2010 24 Hours of Le Mans

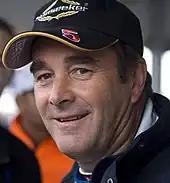
A head and shoulders photograph of Nigel Mansell wearing a black baseball cap with a red number 5 and the subject smiling at the camera

Nigel Mansell crashed the No. 5 Beechdean Motorsport Ginetta Zytek at high speed into the barriers between Mulsanne and Indianapolis turns due to a slow left-rear puncture that the team failed to detect because that part of the circuit was not covered by telemetry. Safety cars were deployed for 31 minutes to allow track marshals to repair the Armco barriers. A motionless Mansell remained in the car until doctors transported him by ambulance to the track's medical centre for check-ups and then to the local hospital. The accident gave Mansell amnesia, haematoma on his brain and a neck injury. When the safety cars were withdrawn, Mutsch passed Kox for the LMGT1 lead after both drivers made pit stops under safety car conditions. The safety cars had divided the field at the front, leaving three factory Peugeots 57 seconds ahead of the three Audis. Kane's No. 42 Strakka and Brabham's No. 26 Highcroft entries battled for the LMP2 lead. Montagny had made a pit stop earlier than teammate Lamy but Montagny's stop was two seconds quicker than Lamy, moving the No. 2 Peugeot to first. Soheil Ayari attempted to lap Jean-François Yvon's No. 24 OAK Pescarolo at Mulsanne turn, but the two cars collided and Ayari's No. 6 Oreca spun.